Zulkifli Hasan

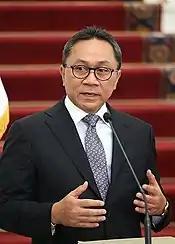
Zulkifli in parliament, December 2016

On 8 October 2014, Zulkifli was sworn in as speaker of the People's Consultative Assembly (MPR) for the 2014-2019 period. His appointment was supported by Prabowo Subianto's Red-and-White Coalition following Prabowo's loss in the 2014 presidential election to Joko "Jokowi" Widodo. Although PAN was then a member of the opposition coalition, Zulkifli promised to uphold the interests of all Indonesians and not just those of his political supporters. Jokowi's coalition had wanted Oesman Sapta Odang as MPR speaker, but Zulkifli defeated Oesman by 347 to 330 votes.